Holy Royal Arch

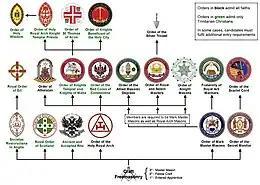
The position of the Royal Arch among the Masonic appendant bodies in England and Wales

The English system of Royal Arch Masonry consists of a single appendant order, which works four ceremonies: the exaltation ceremony to bring in new members and an installation ceremony for each of the three Principals.